Nanyue

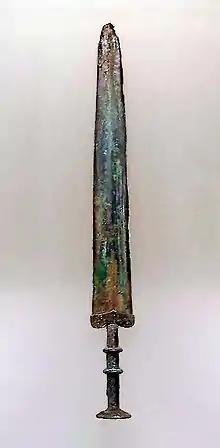
Bronze sword excavated from a tomb in Guangxi that dates to the late Warring States period or early Nanyue Kingdom.

Nanyue originally comprised the Qin commanderies of Nanhai, Guilin, and Xiang. After 179 BC, Zhao Tuo persuaded Minyue, Yelang, Tongshi, and other areas to submit to Nanyue rule, but they were not strictly under Nanyue control. After the Western Han dynasty defeated Nanyue, its territory was divided into the seven commanderies of Nanhai, Cangwu, Yulin, Hepu, Jiaozhi, Jiuzhen, and Rinan. It was traditionally believed that the Qin conquest of the southern regions included the northern half of Vietnam, and that this area was also under Nanyue control. However, scholars have recently stated that the Qin likely never conquered territory in what is now Vietnam, and that Chinese domination there was first accomplished by the Nanyue themselves.